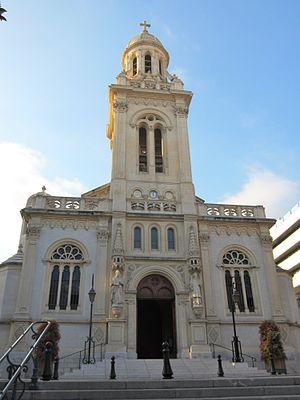
L’église Saint-Charles est une église paroissiale monégasque située en plein centre de Monte-Carlo. Le prince de Monaco Charles III l'a fait construire à la fin du XIXᵉ siècle à l’emplacement de l’ancienne chapelle Saint-Laurent.
L'Église catholique romaine en principauté de Monaco fait partie de l'Église catholique, sous la direction spirituelle du pape à Rome. Tout en ayant des liens forts avec l'Église catholique en France et l'Église catholique en Italie, le pays ne forme qu'un seul diocèse, l'archidiocèse de Monaco, qui n'est membre d'aucune conférence nationale.
Monaco, en forme longue la principauté de Monaco, en monégasque Principatu de Mu̍negu, est un État d'Europe de l'Ouest, ainsi qu'une commune du même nom occupant la même superficie que l'État lui-même. La principauté de Monaco est un État enserré dans le territoire de la République française. Elle est située au bord de la mer Méditerranée, le long de la Côte d'Azur, à une vingtaine de kilomètres à l'est de Nice, et à 8,1 km de Menton, ville frontalière avec l'Italie. Entourée par les villes françaises de Cap-d'Ail, Beausoleil, Roquebrune-Cap-Martin et La Turbie, la principauté dispose d'un accès direct à la mer et d'eaux territoriales rejoignant les eaux internationales ; elle n'est donc pas un territoire enclavé à proprement parler.